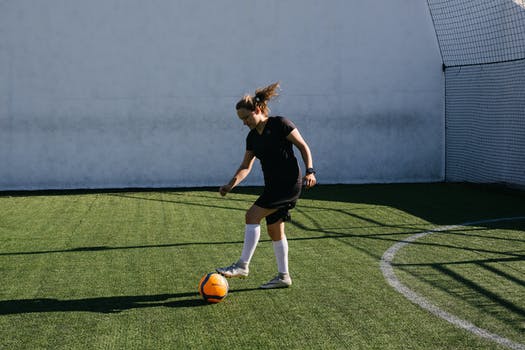
Label: No Watermark